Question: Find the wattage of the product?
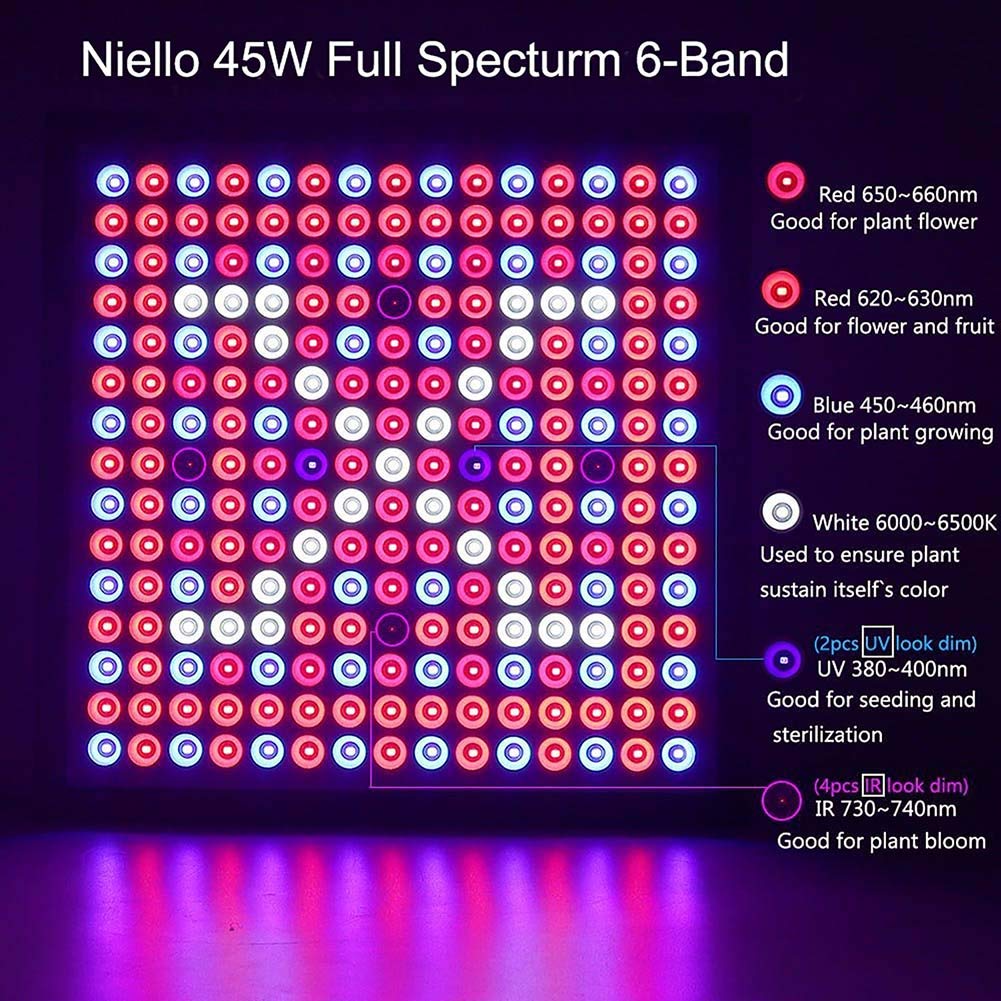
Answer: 45.0 watt